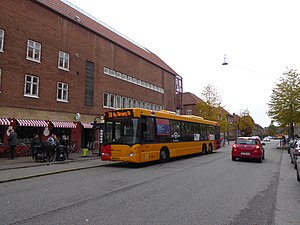
Linje 7A
Linje 7A på Borgbjergsvej.
Linje 7A er en buslinje i København, der kører mellem Rødovrehallen og Ny Ellebjerg st. Linjen af en del af Movias A-busnet og er udliciteret til Arriva, der driver linjen fra sit garageanlæg i Ejby. Linjen betjener blandt andet Rødovre, Valby, Vesterbro, Sydhavnen og Kongens Enghave. Der er kørsel døgnet rundt og fri ind- og udstigning af alle døre.